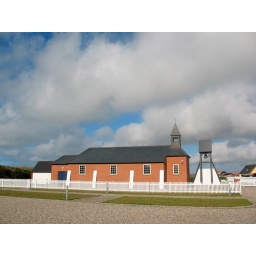
Originally built as a rescue boat house.Converted to church in 1939.#88